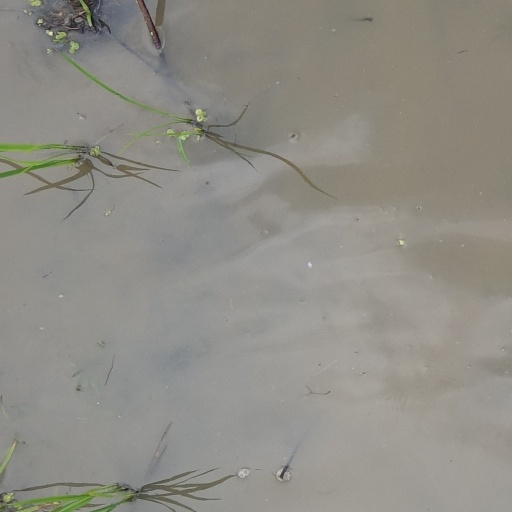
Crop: rice